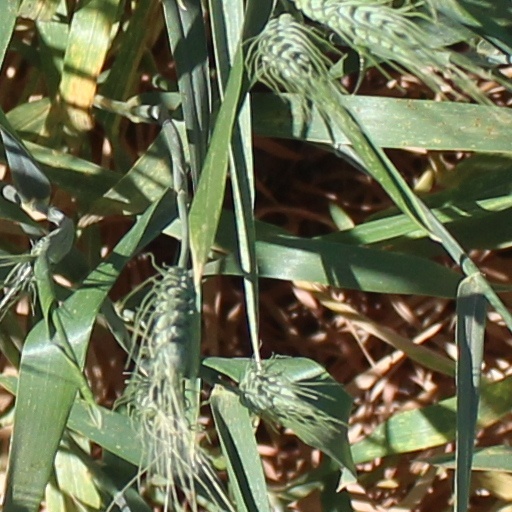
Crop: wheat